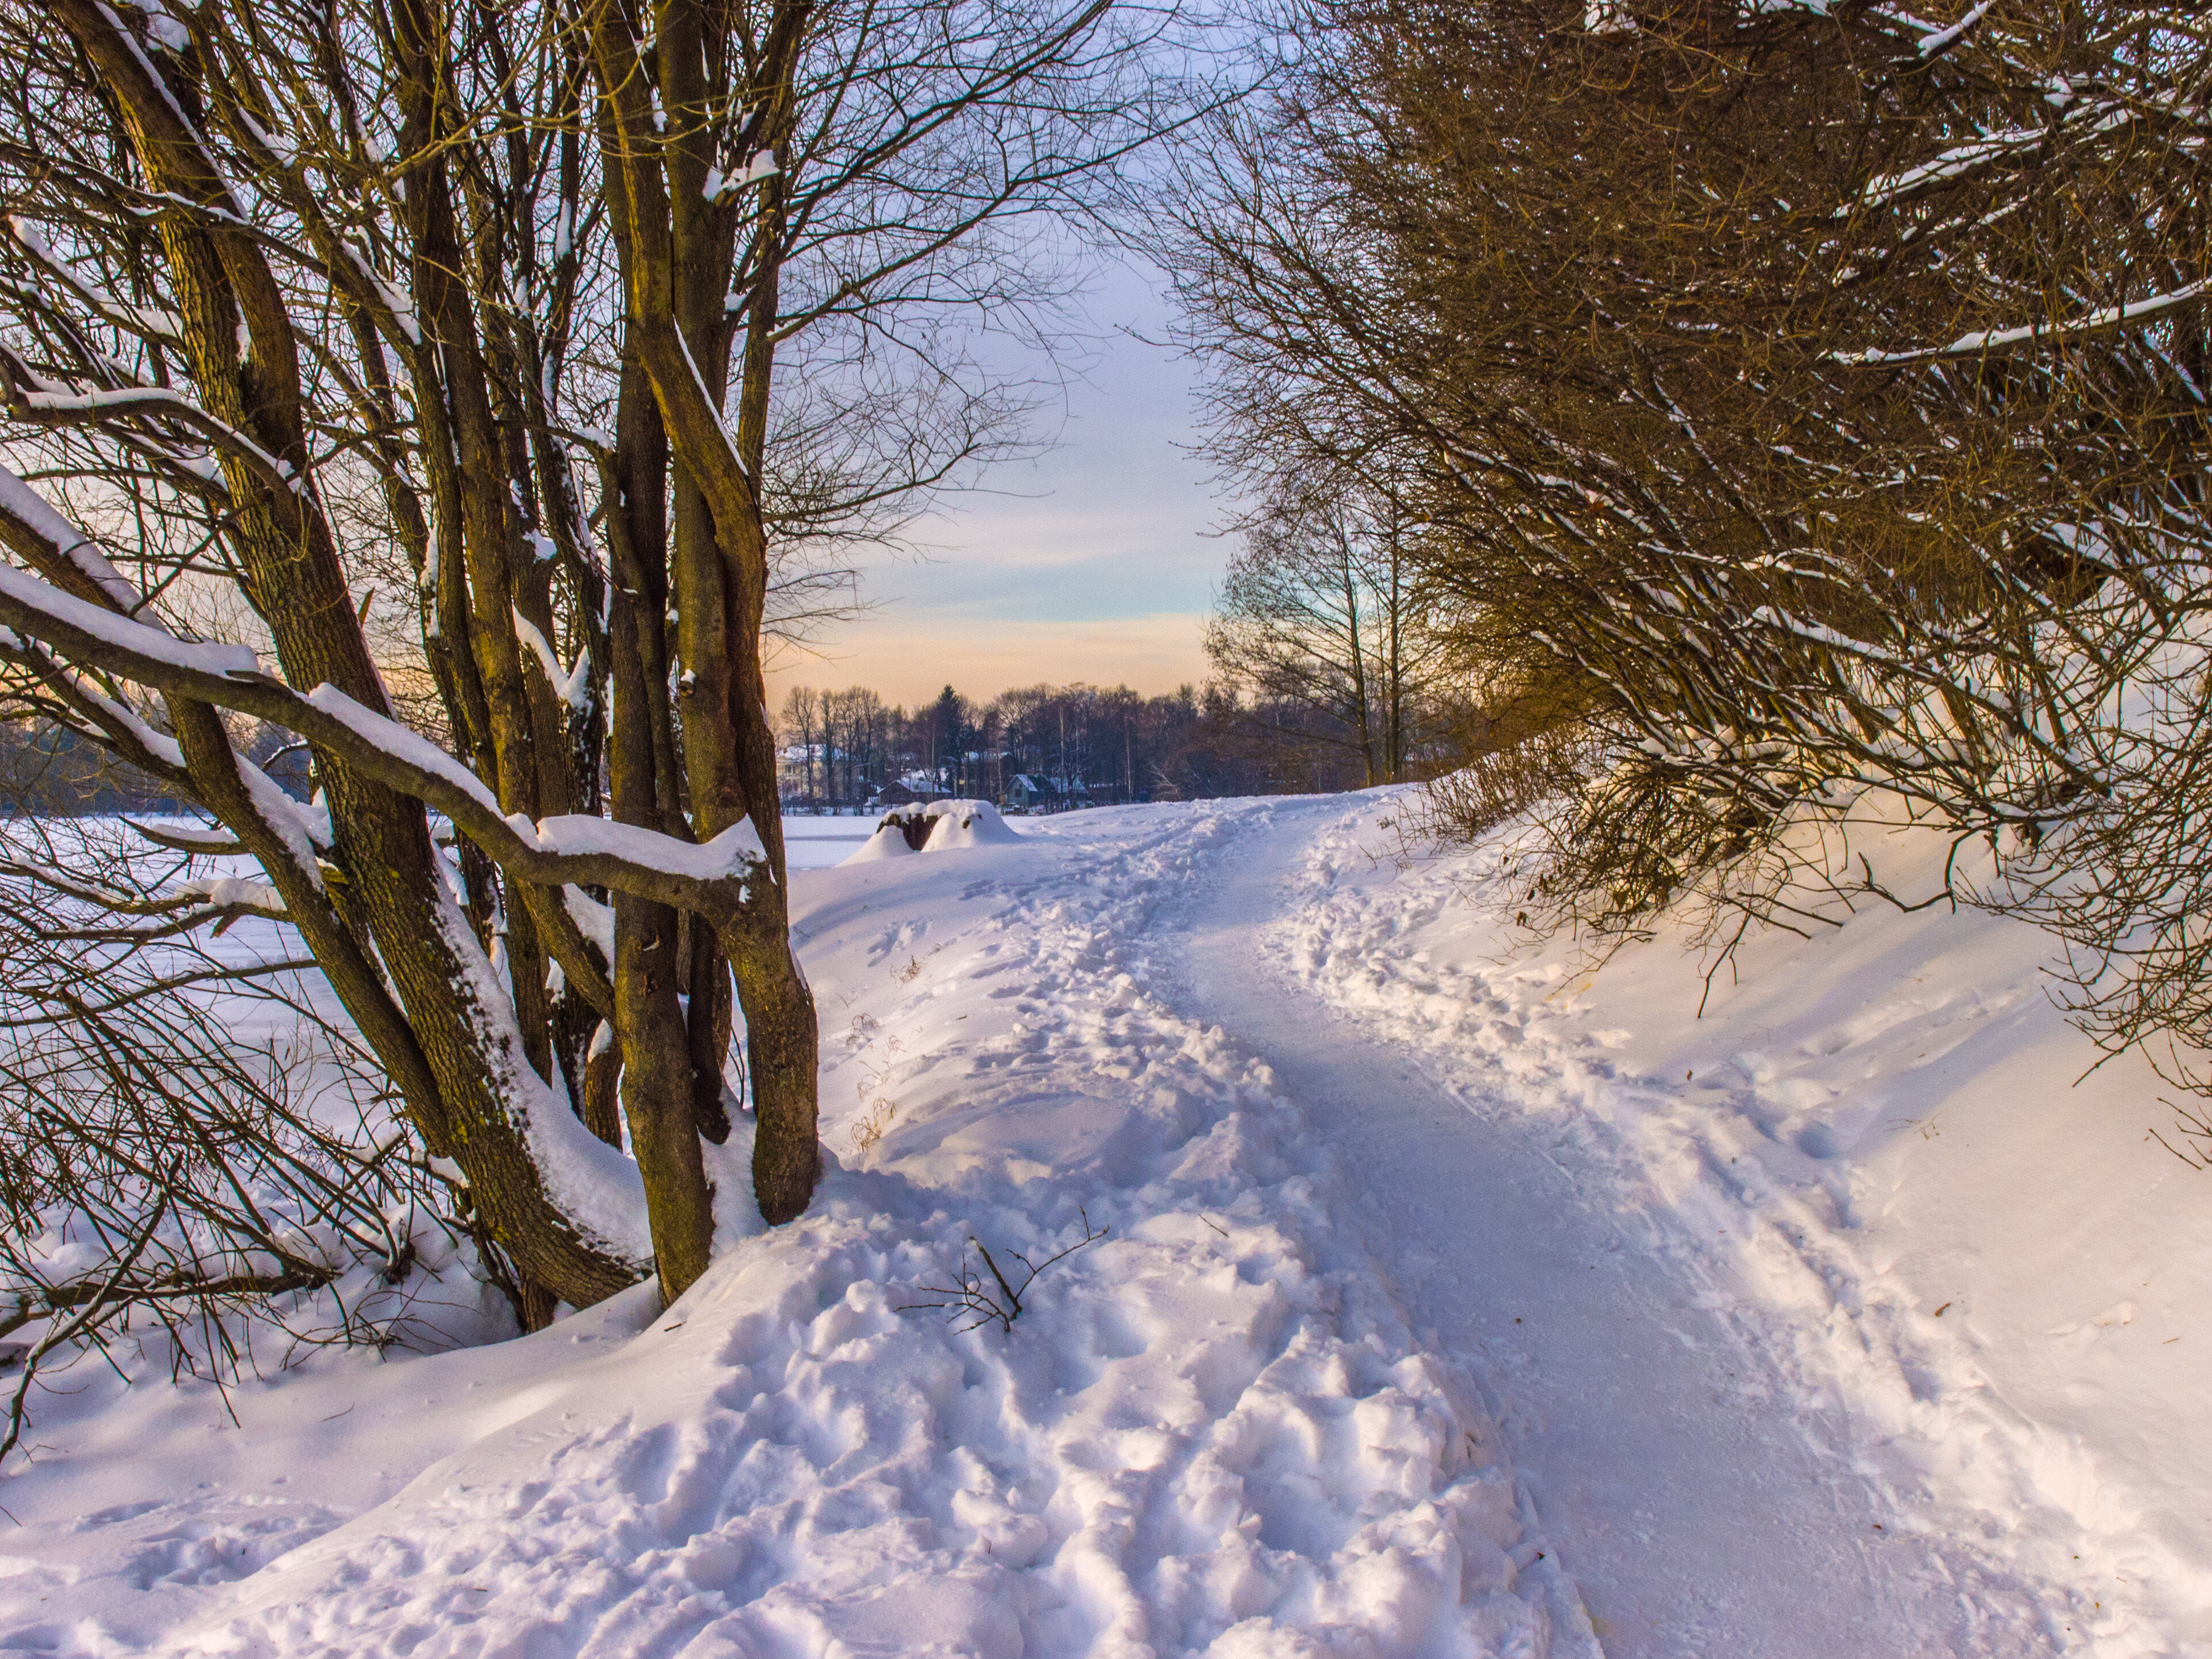
images, cloud, sky, plant, snow, wood, twig, natural landscape, sunlight, tree, trunk, slope, freezing, Tints and shades, landscape, frost, forest, grass, road, winter, horizon, woodland, electric blue, evening, nature reserve, reflection, cumulus, wildlife, Northern hardwood forest, precipitation, sunrise, shadow, sunset, ice, hill, deciduous